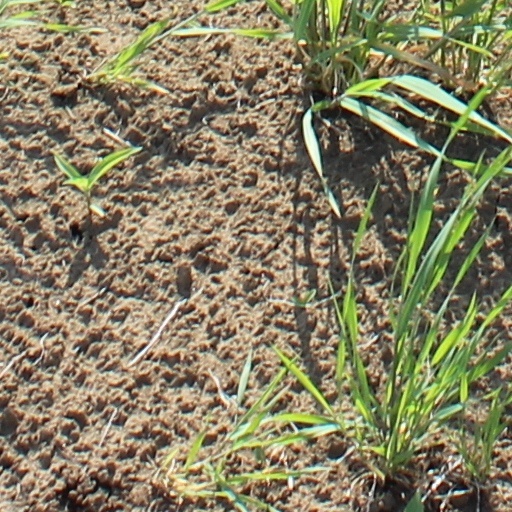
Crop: wheat